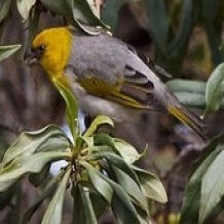
Species: PALILA
Scientific name: LOXIOIDES BAILLEUI